Shotover Park

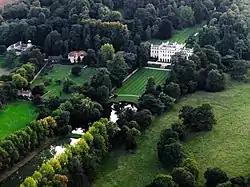
Aerial view of Shotover Park, with the two large ponds in the foreground

Shotover Park (also called Shotover House) is an 18th-century country house and park near Wheatley, Oxfordshire, England. The house, garden and parkland are Grade I-listed with English Heritage, and 18 additional structures on the property are also listed. Shotover House, its gardens, parkland, and the wider estate (known as Shotover Estate) are privately owned by the Shotover Trust. Shotover Park, which lies on the north and east slopes of Shotover hill, should not be confused with the more recently named Shotover Country Park, which is a public park and nature reserve on the southwest slopes of Shotover hill managed by Oxford City Council.